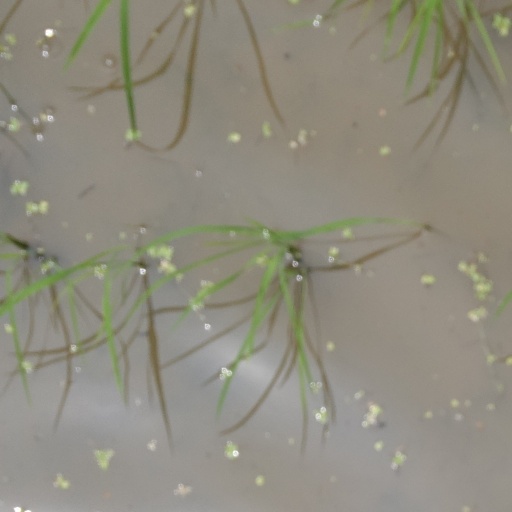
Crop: rice